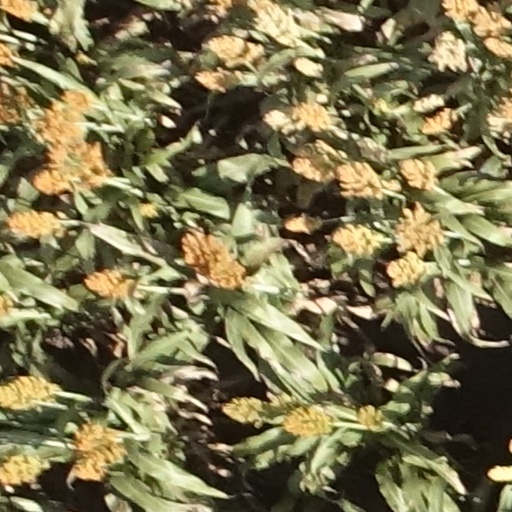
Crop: sorghum